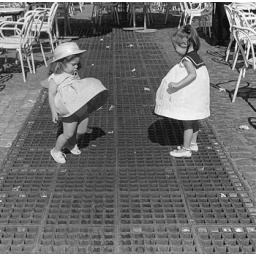
two little girls standing above a air vent, which is causing their dresses to rise up